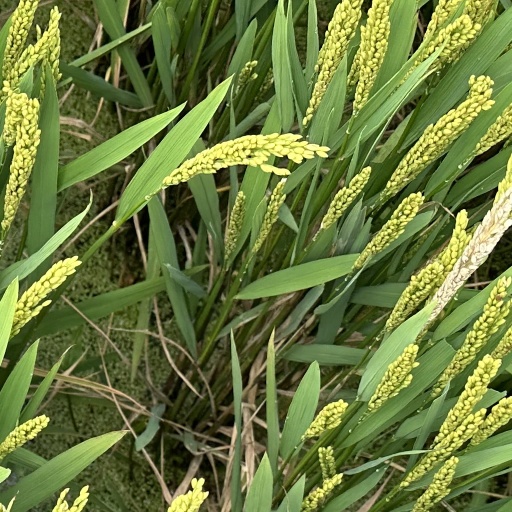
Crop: rice